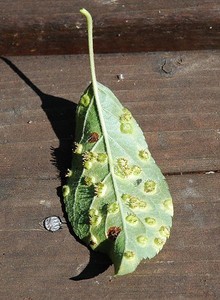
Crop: apple
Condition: rust